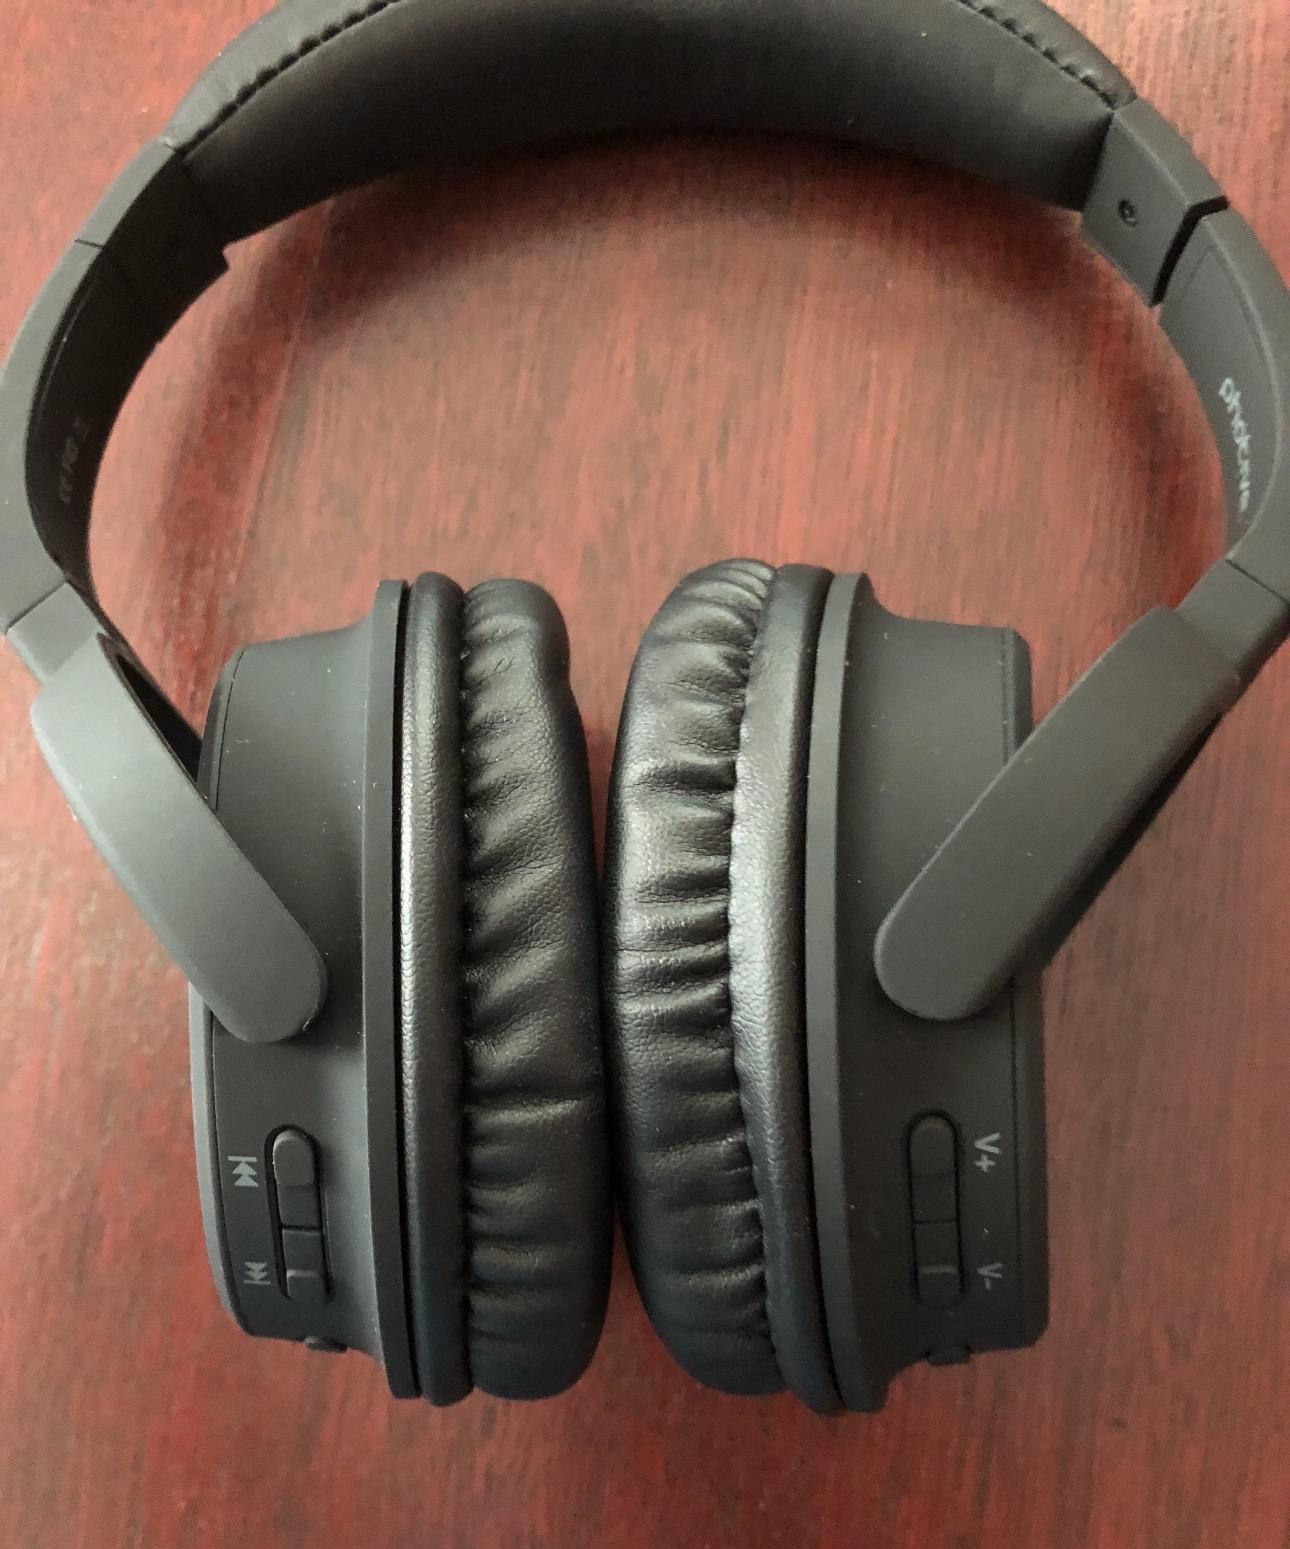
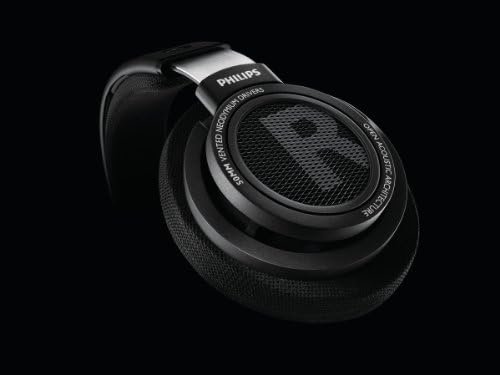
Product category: headphones
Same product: no